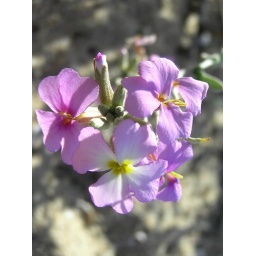
Abundant on bare sand near the sea.